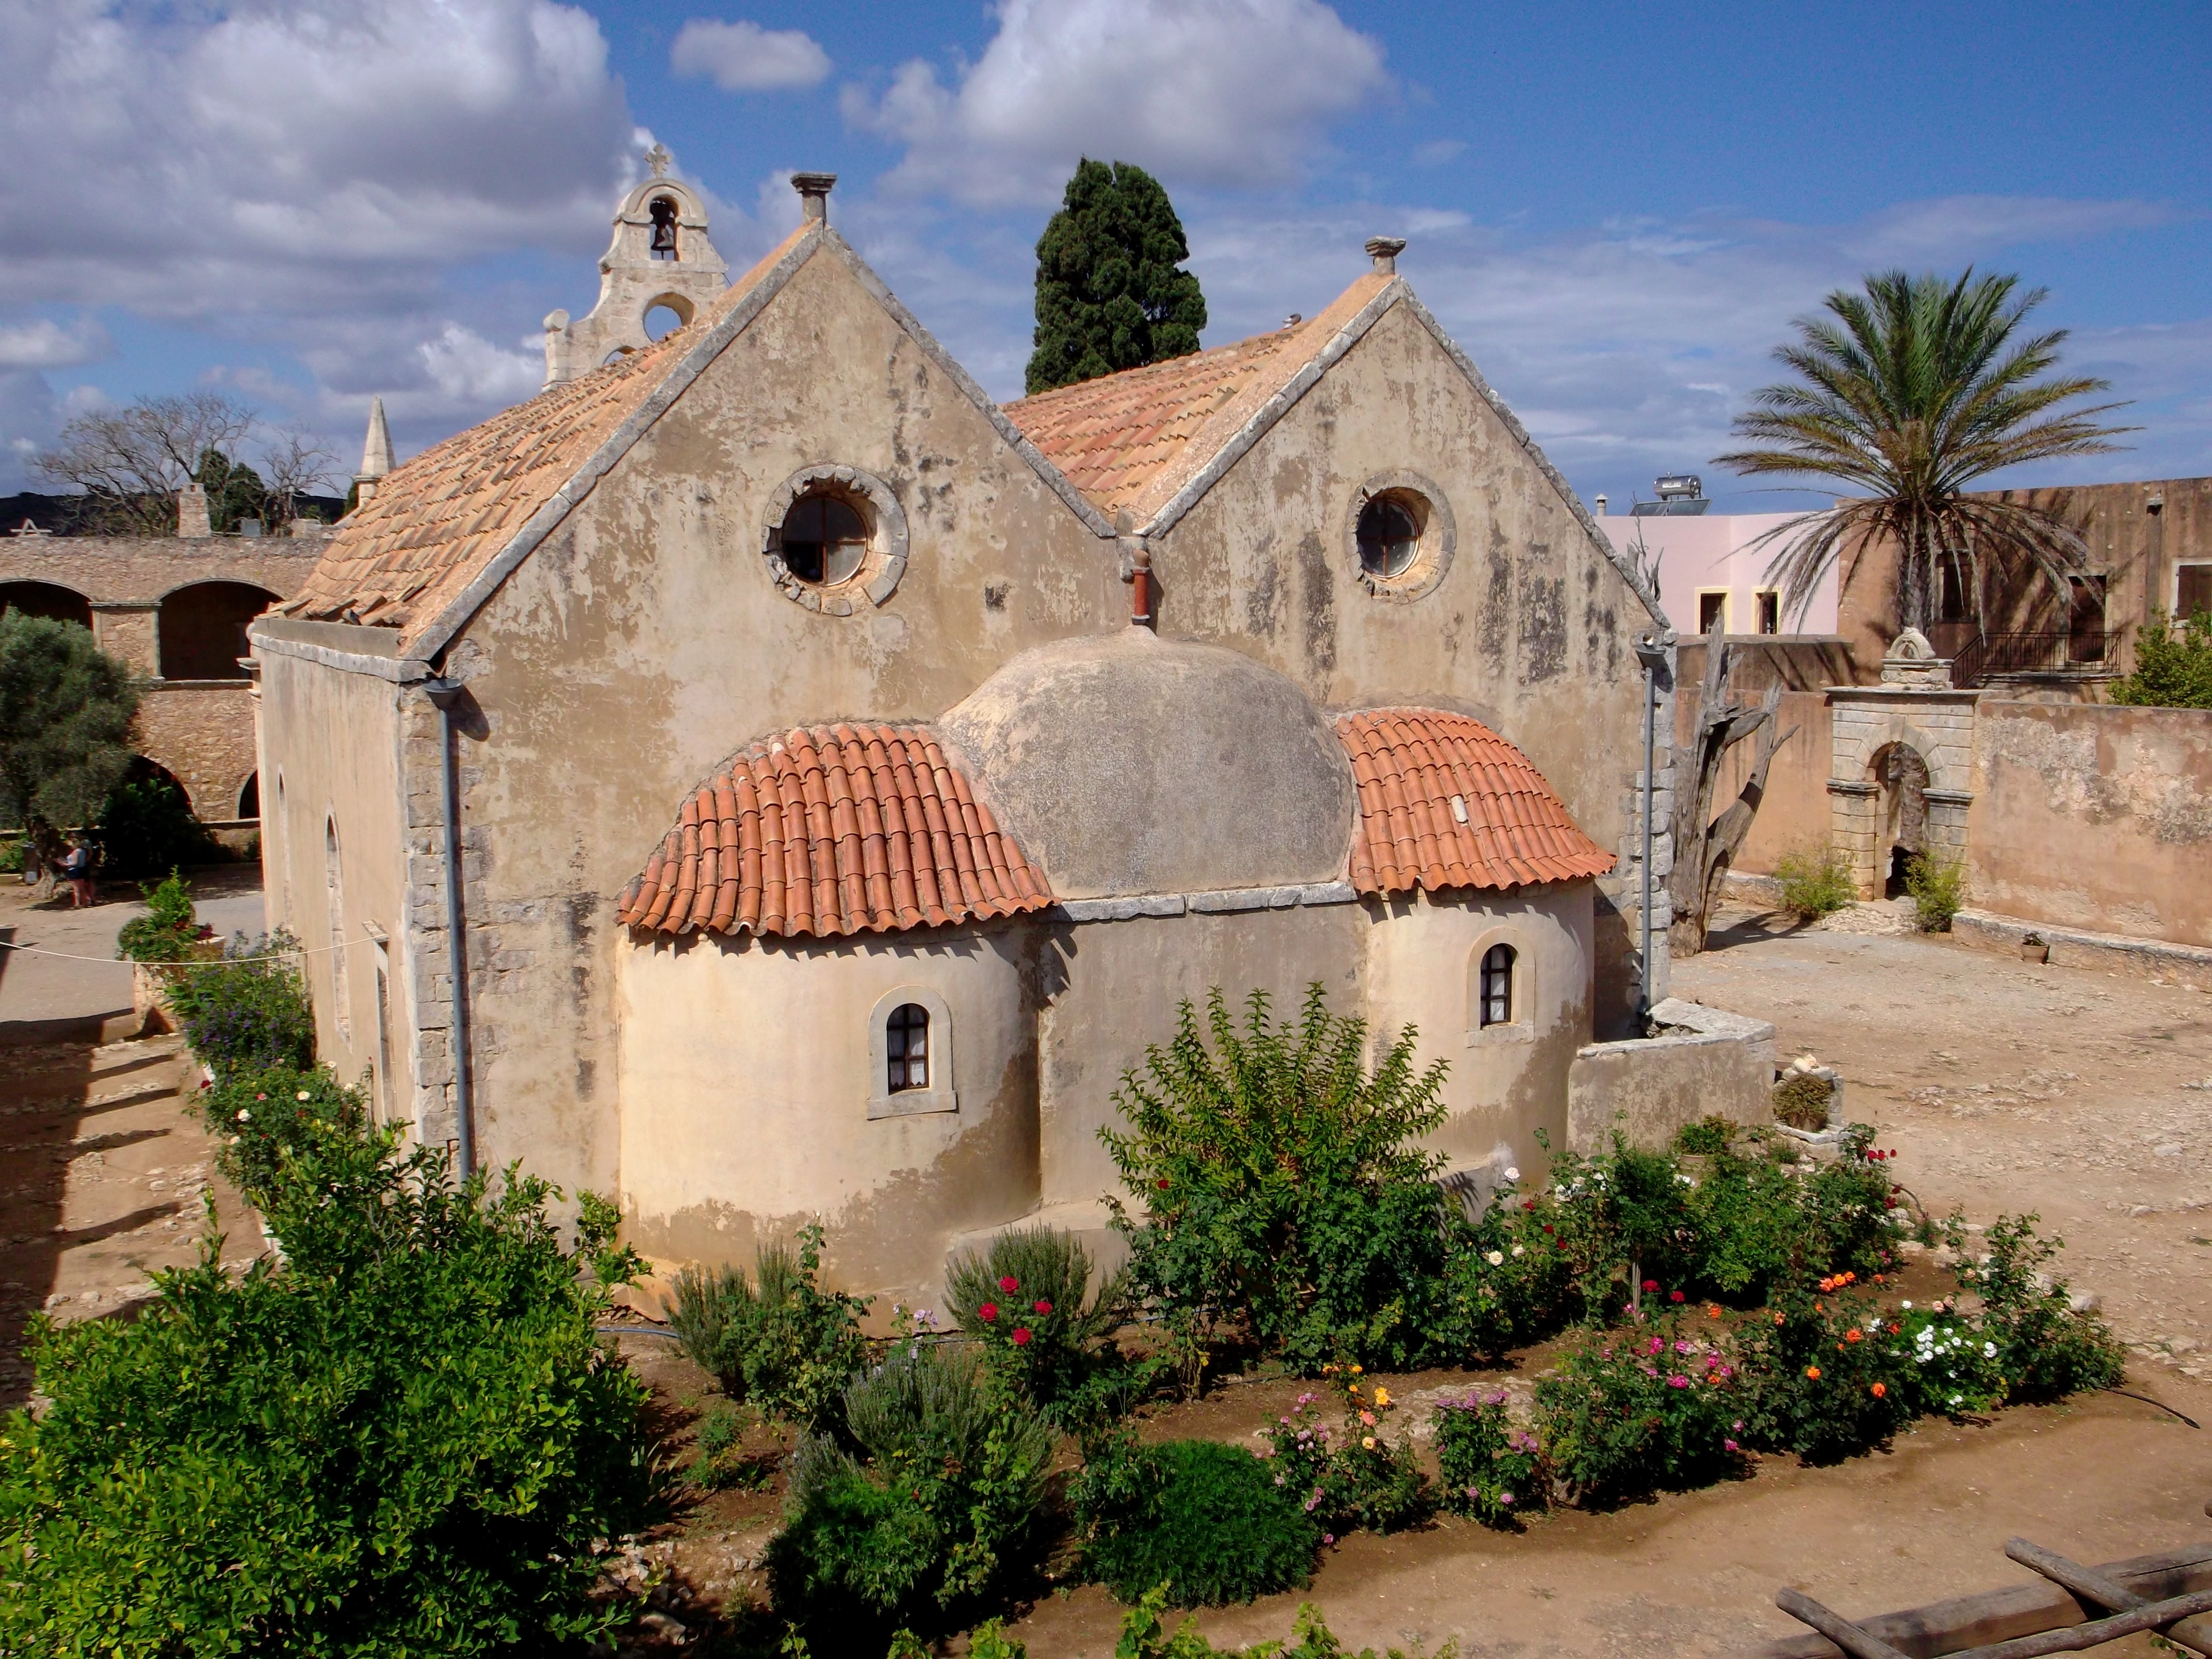
antique, house, building, summer, village, church, fortification, place of worship, monastery, christianity, estate, middle ages, rural area, ancient history, spanish missions in california